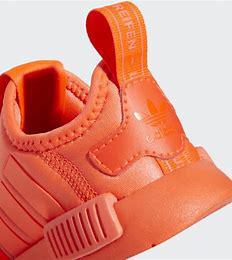
Brand: Adidas
Model: NMD 360